Parramatta Light Rail

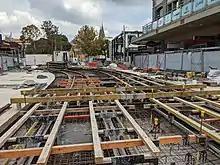
Construction along Church Street, Parramatta, April 2021

The Parramatta Light Rail scheme was officially unveiled on 8 December 2015, when the government announced it had selected the Strathfield route plus a truncated version of the Macquarie Park route that ends at Carlingford. The two routes were proposed to converge at Camellia and proceed through Parramatta to Westmead.